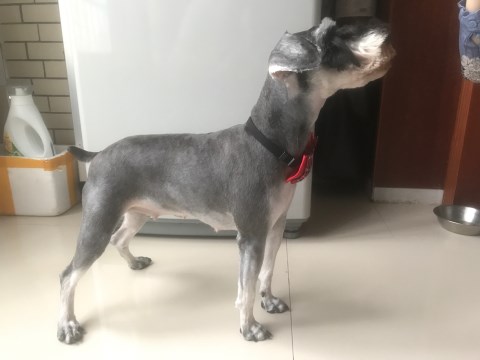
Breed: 2342-n000102-miniature_schnauzer